Ahmed Badouj

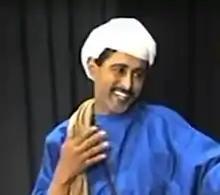

Ahmed Badouj (1950 – 22 August 2020) was a Moroccan Berber actor, director, screenwriter and man of the theater who was born in 1950 in Mesguina in the village of Ifrkhs (Province of Agadir, Souss-Massa-Drâa).